Air Do

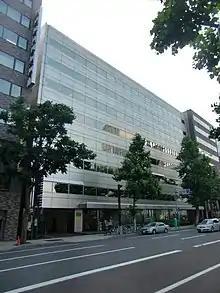
The Oak Sapporo Building in Sapporo, the site of the airline's headquarters

The airline was founded as Hokkaido International Airlines in 1996 by , an entrepreneur in Hokkaido, shortly after the Japanese government approved a domestic airline deregulation policy that would allow carriers to freely set fares on domestic routes. Hamada gathered investments from 29 other individuals who were interested in establishing a low-cost airline to compete with Japan's major domestic carriers (All Nippon Airways, Japan Airlines, and Japan Air System) on flights between Hokkaido cities and Tokyo. Additional capital was raised from Kyocera, Tokio Marine & Fire Insurance, Hokkaido Electric Power Company and other institutional investors, as well as from Hokkaido local governments seeking less expensive air service to Tokyo.